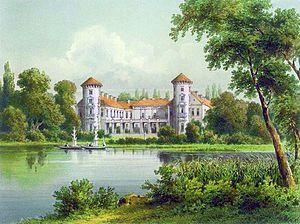
Le château de Rheinsberg se trouve dans la commune d'Allemagne de Rheinsberg à une centaine de kilomètres au nord-ouest de Berlin. Il est situé dans l'arrondissement de Prignitz-de-l'Est-Ruppin. Ancienne résidence de jeunesse de Frédéric le Grand, c'est un exemple précoce du rococo frédéricien qui fut pris comme modèle pour Sans-Souci.